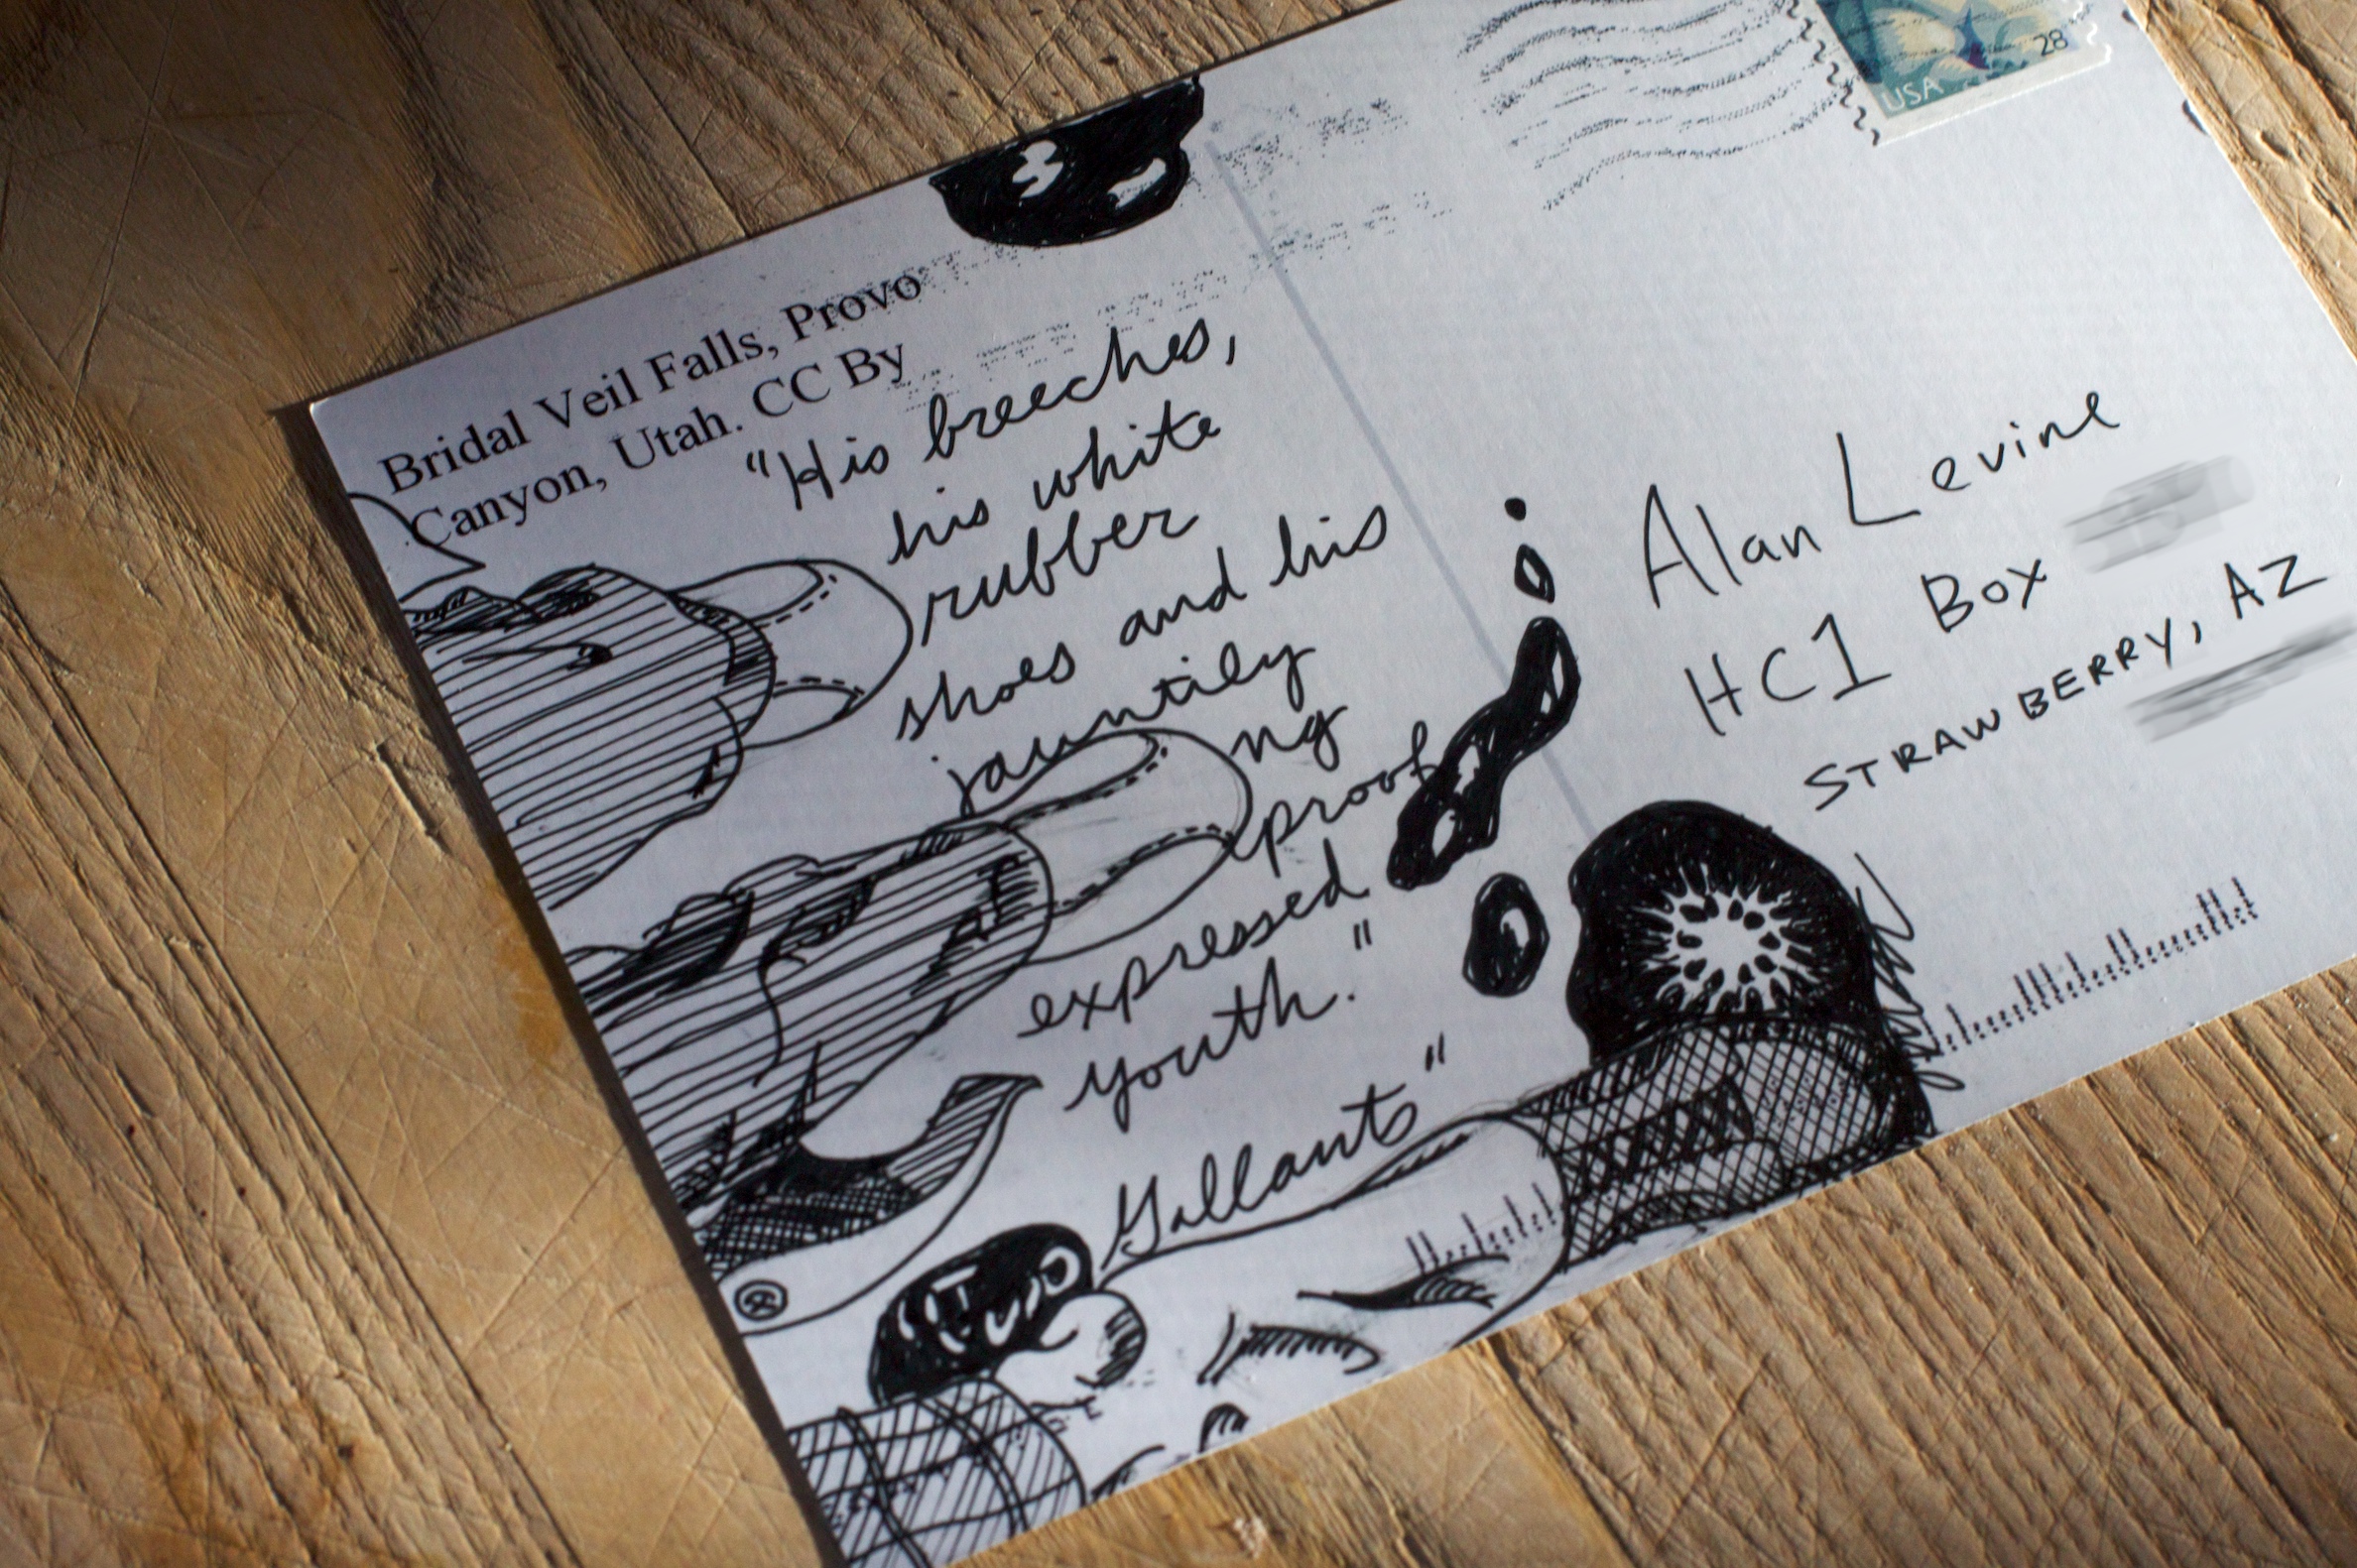
writing, sketch, drawing, handwriting, calligraphy, motleyread